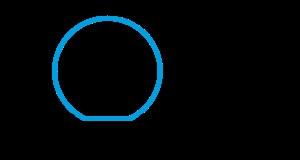
Le Digital Light Processing est une technologie de projection d'images reposant sur l'utilisation d'une puce contenant des miroirs orientables. À l'origine, cette technologie a été mise au point par l'entreprise américaine Texas Instruments en 1987 et plus particulièrement par le Dʳ Larry Hornbeck. Texas Instruments est le principal fabricant de cette technologie.